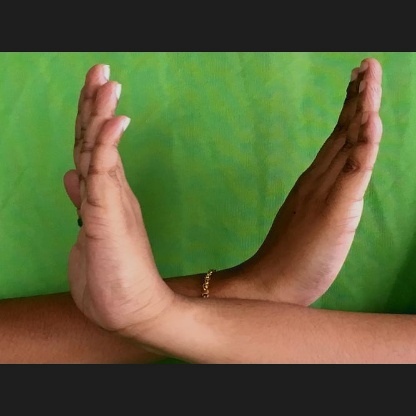
Mudra: Swastikam